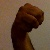
The image shows a hand gesture representing the letter 'M' in Indian Sign Language.